Virat Kohli

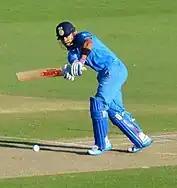

Kohli's form in the lead-up to the World Cup was not at his best, however after a strong start to the 2015 World Cup with a century against Pakistan, Kohli's tournament ended with a score of 1 in the semi-final loss to Australia. A subsequent dip in form was followed by his first Test series win as captain in Sri Lanka. From 2016 to 2018, he entered a peak phase of his career. In 2016, he was the Player of the Tournament at the ICC World T20. He became the first batsman to score double centuries in four consecutive Test series and was appointed captain for the 2017 Champions Trophy, where India finished as runners-up. This period saw him break numerous records, including becoming the fastest to 8,000, 10,000, and 11,000 ODI runs. In 2018, he became the No. 1 ranked Test batsman and led India to first-ever Test series victory in Australia. By 2019, he became India's most successful Test captain, holding the ICC Test Mace for five consecutive years. He scored his 70th international century in November 2019, but this was followed by a prolonged lean patch. From 2020 to 2022, Kohli struggled for runs and stepped down from the T20I, ODI, and Test captaincy in succession.